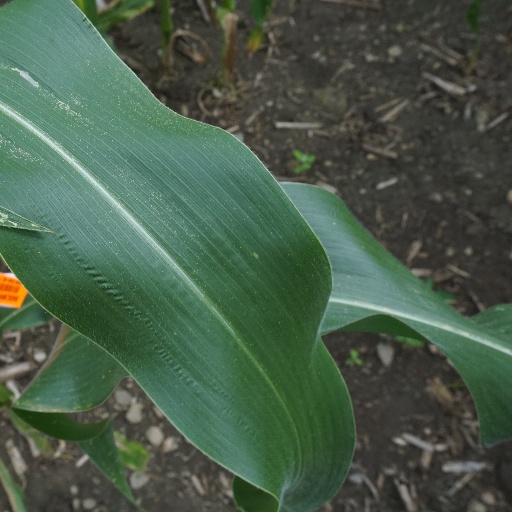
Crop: maize; corn